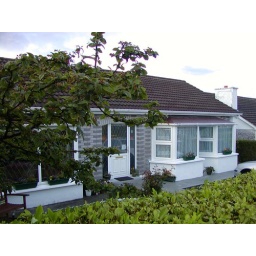
The cute little bed and breakfast we stayed at in Salt Hill, near Galway.